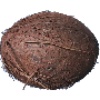
Label: cocos